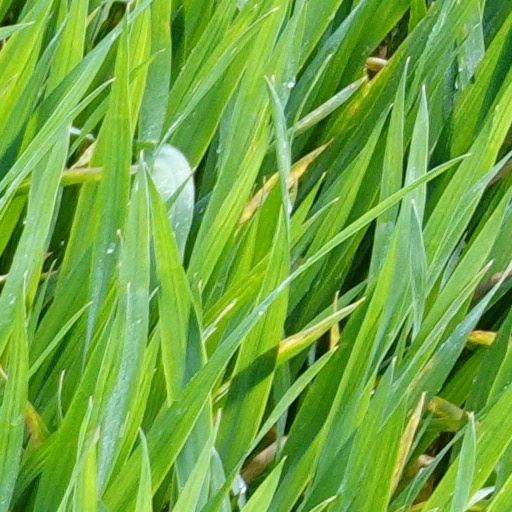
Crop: wheat